Sambucus

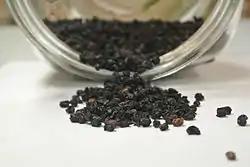
Dried elderberries ready for steeping

Although practitioners of traditional medicine have used elderberries over centuries, there is little high-quality clinical evidence that such practices provide benefits.